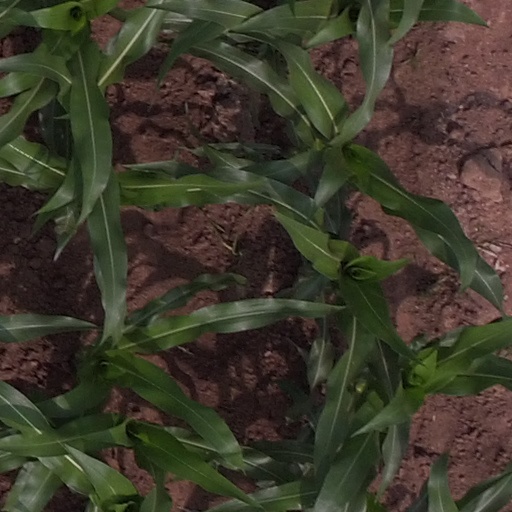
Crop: maize; corn